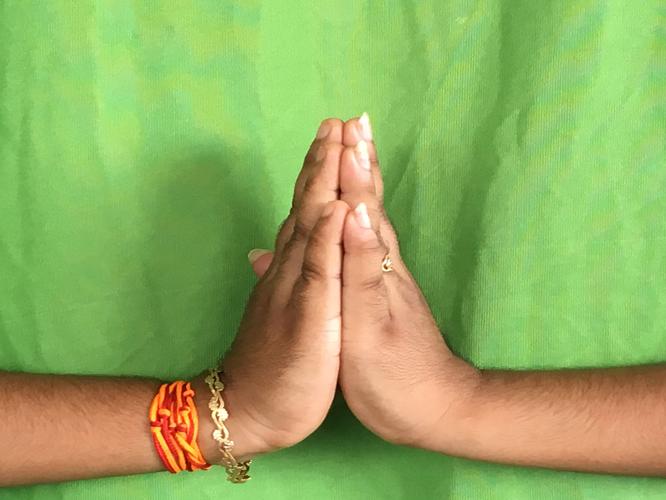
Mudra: Anjali
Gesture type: double_hand